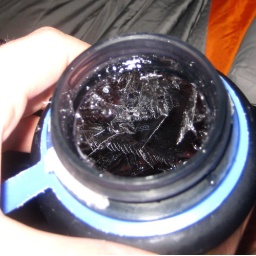
you know it's cold when you can watch ice crystals growing in the water bottle